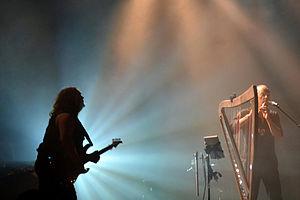
Alan Stivell, accompagné du guitariste Pat O'May, en concert gratuit lors des Jeudis du port à Brest le 15 août 2013.
Explore est le vingt-deuxième album original d'Alan Stivell et son dix-huitième album studio, sorti le 16 mars 2006 en France. Après avoir maîtrisé la tradition, explorer de nouvelles pistes a toujours été l'envie première de l'artiste. Dans cet album, il absorbe à nouveau toutes les influences de son temps, pour en faire une nouvelle musique, à la signature reconnaissable. Le chant d'Alan Stivell, polyglotte, se mêle aux sonorités de la musique électronique.